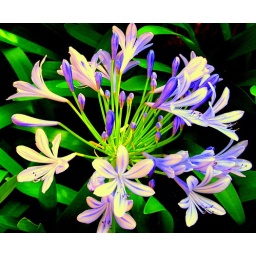
blue agapantha flower shot in back yard